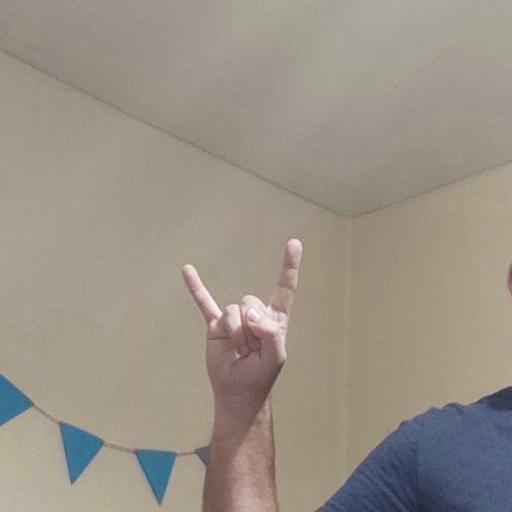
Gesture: rock